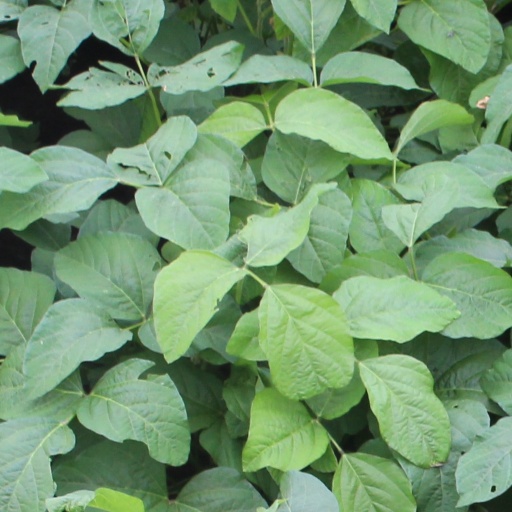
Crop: soybean